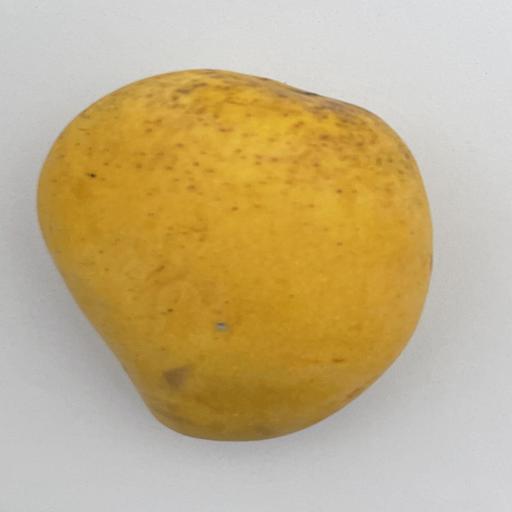
Crop type: Mango_Alphonso